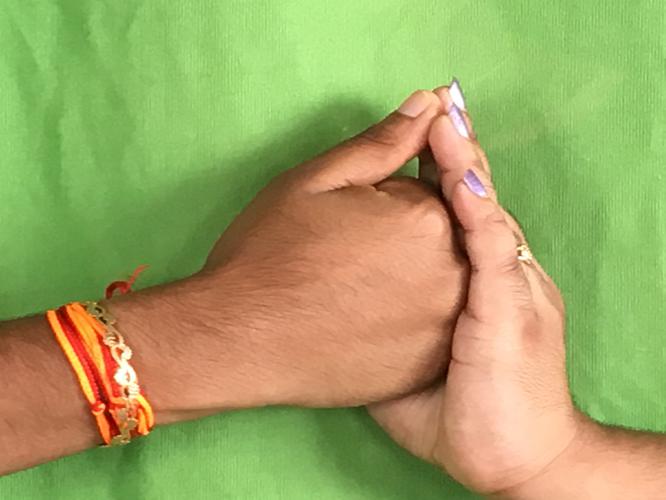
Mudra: Shanka
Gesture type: double_hand